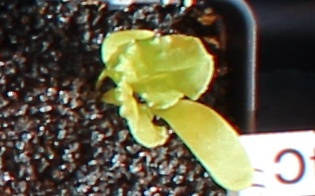
Label: Sugar beet